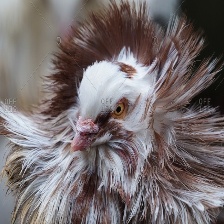
Species: JACOBIN PIGEON
Scientific name: COLUMBA LIVIA